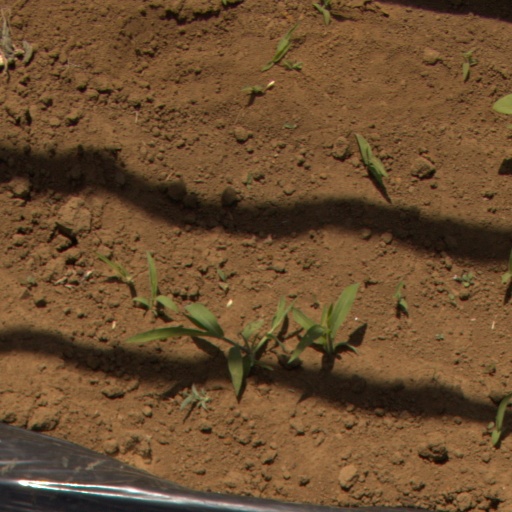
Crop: Jerusalem artichoke